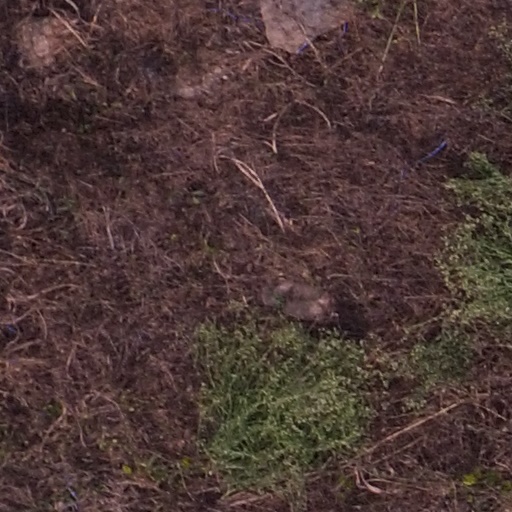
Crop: maize; corn